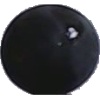
Label: blue_grape